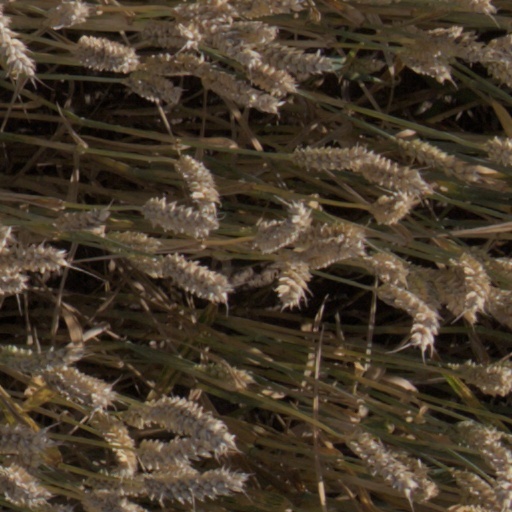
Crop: wheat